Connecticut

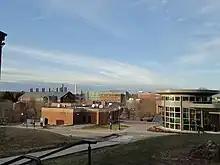
University of Connecticut, the state's main public university

Connecticut's largest airport is Bradley International Airport in Windsor Locks, north of Hartford. Many residents of central and southern Connecticut also make heavy use of JFK International Airport and Newark International Airports, especially for international travel. Smaller regional air service is provided at Tweed New Haven Regional Airport. Larger civil airports include Danbury Municipal Airport and Waterbury-Oxford Airport in western Connecticut, Hartford–Brainard Airport in central Connecticut, and Groton-New London Airport in eastern Connecticut. Sikorsky Memorial Airport is located in Stratford and mostly services cargo, helicopter and private aviation.